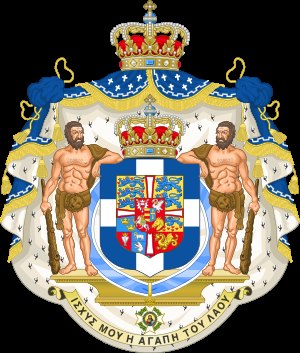
Prins Peter af Danmark og til Grækenland / Liv og gerning
Våbenskjoldet for Det Græske Kongehus, som prins Peter var en del af
Prins Peter af Grækenland og Danmark var en græsk–dansk prins, officer og antropolog med speciale i Tibet og polyandri. Gift 1939 med og senere separeret fra Irina Aleksandrovna Ovtchinnikova.